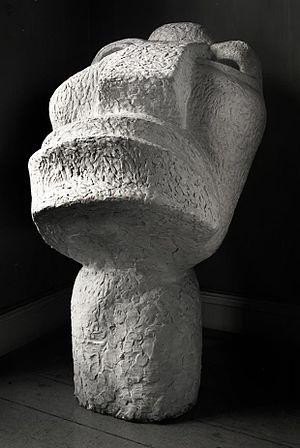
Otto Freundlich(1874-1943), Der neue Mensch, (L'Homme nouveau) 1912, plâtre. Museum für Kunst und Gewerbe Hamburg
Otto Freundlich, né le 10 juillet 1878 à Stolp et mort le 9 mars 1943 au camp de concentration de Lublin-Majdanek, est un sculpteur et un peintre allemand.